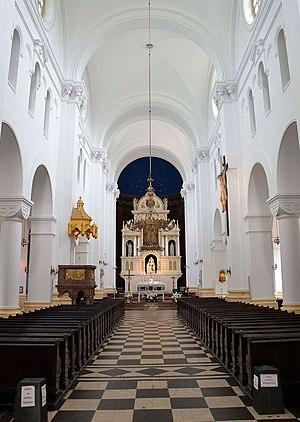
Feliks Hilary Michał Ludwik Sobański, né le 11 novembre 1833 près de Hajsyn en Podolie et mort le 29 novembre 1913 à Paris, appartenant au clan Junosza, un propriétaire terrien, mécène et philanthrope est un descendant d'une illustre famille de nobles et magnats polonais. Il reçut le titre de comte du Saint-Siège.